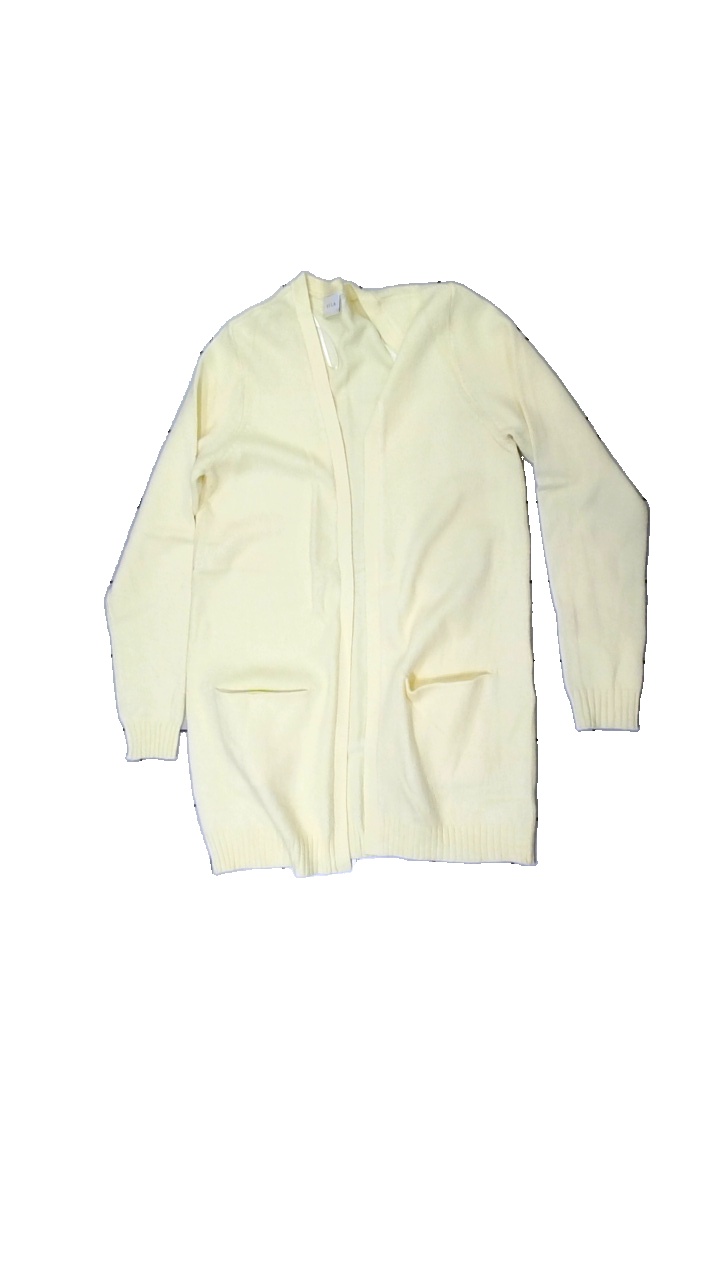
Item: Sweater (Ladies)
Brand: Vila
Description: Yellow sweater
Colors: Yellow
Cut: Long
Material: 83% viscose, 17% polyester
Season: Summer
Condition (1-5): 3
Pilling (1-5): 3
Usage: Export
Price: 50-100